Schweinfurt

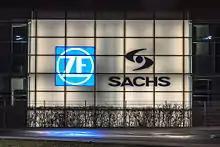
"ZF Sachs", company name 2001 -2011, before merger of both groups

Not included in the population statistics are members of the U.S. Army Garrison Schweinfurt stationed in and near the city between 1945 and 2014 with their families. These were at times over 12,000 people.